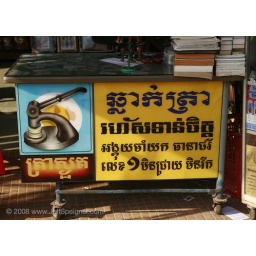
Hand-painted sign found on a street in Phnom Pehn, Cambodia